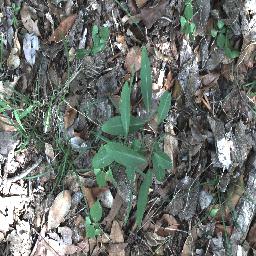
Label: rubber_vine